Corpus Christi Regional Transportation Authority

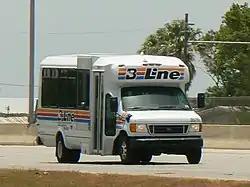
B-Line paratransit service

The Corpus Christi Regional Transportation Authority is the operator of public transportation in Nueces County, Texas. Twenty-eight local routes are offered, plus Six peak hour express offerings. A seasonal express route is also provided to Padre Island beaches and two year-round shuttles in Downtown Corpus Christi in Port Aransas. These shuttles use buses designed to look like trolleys and the #94 Port Aransas travels along the beach for some of its journey. The CCRTA also operates 4 routes out of Robstown Station, as well as 3 (temporarily 2) routes in Gregory, Texas.